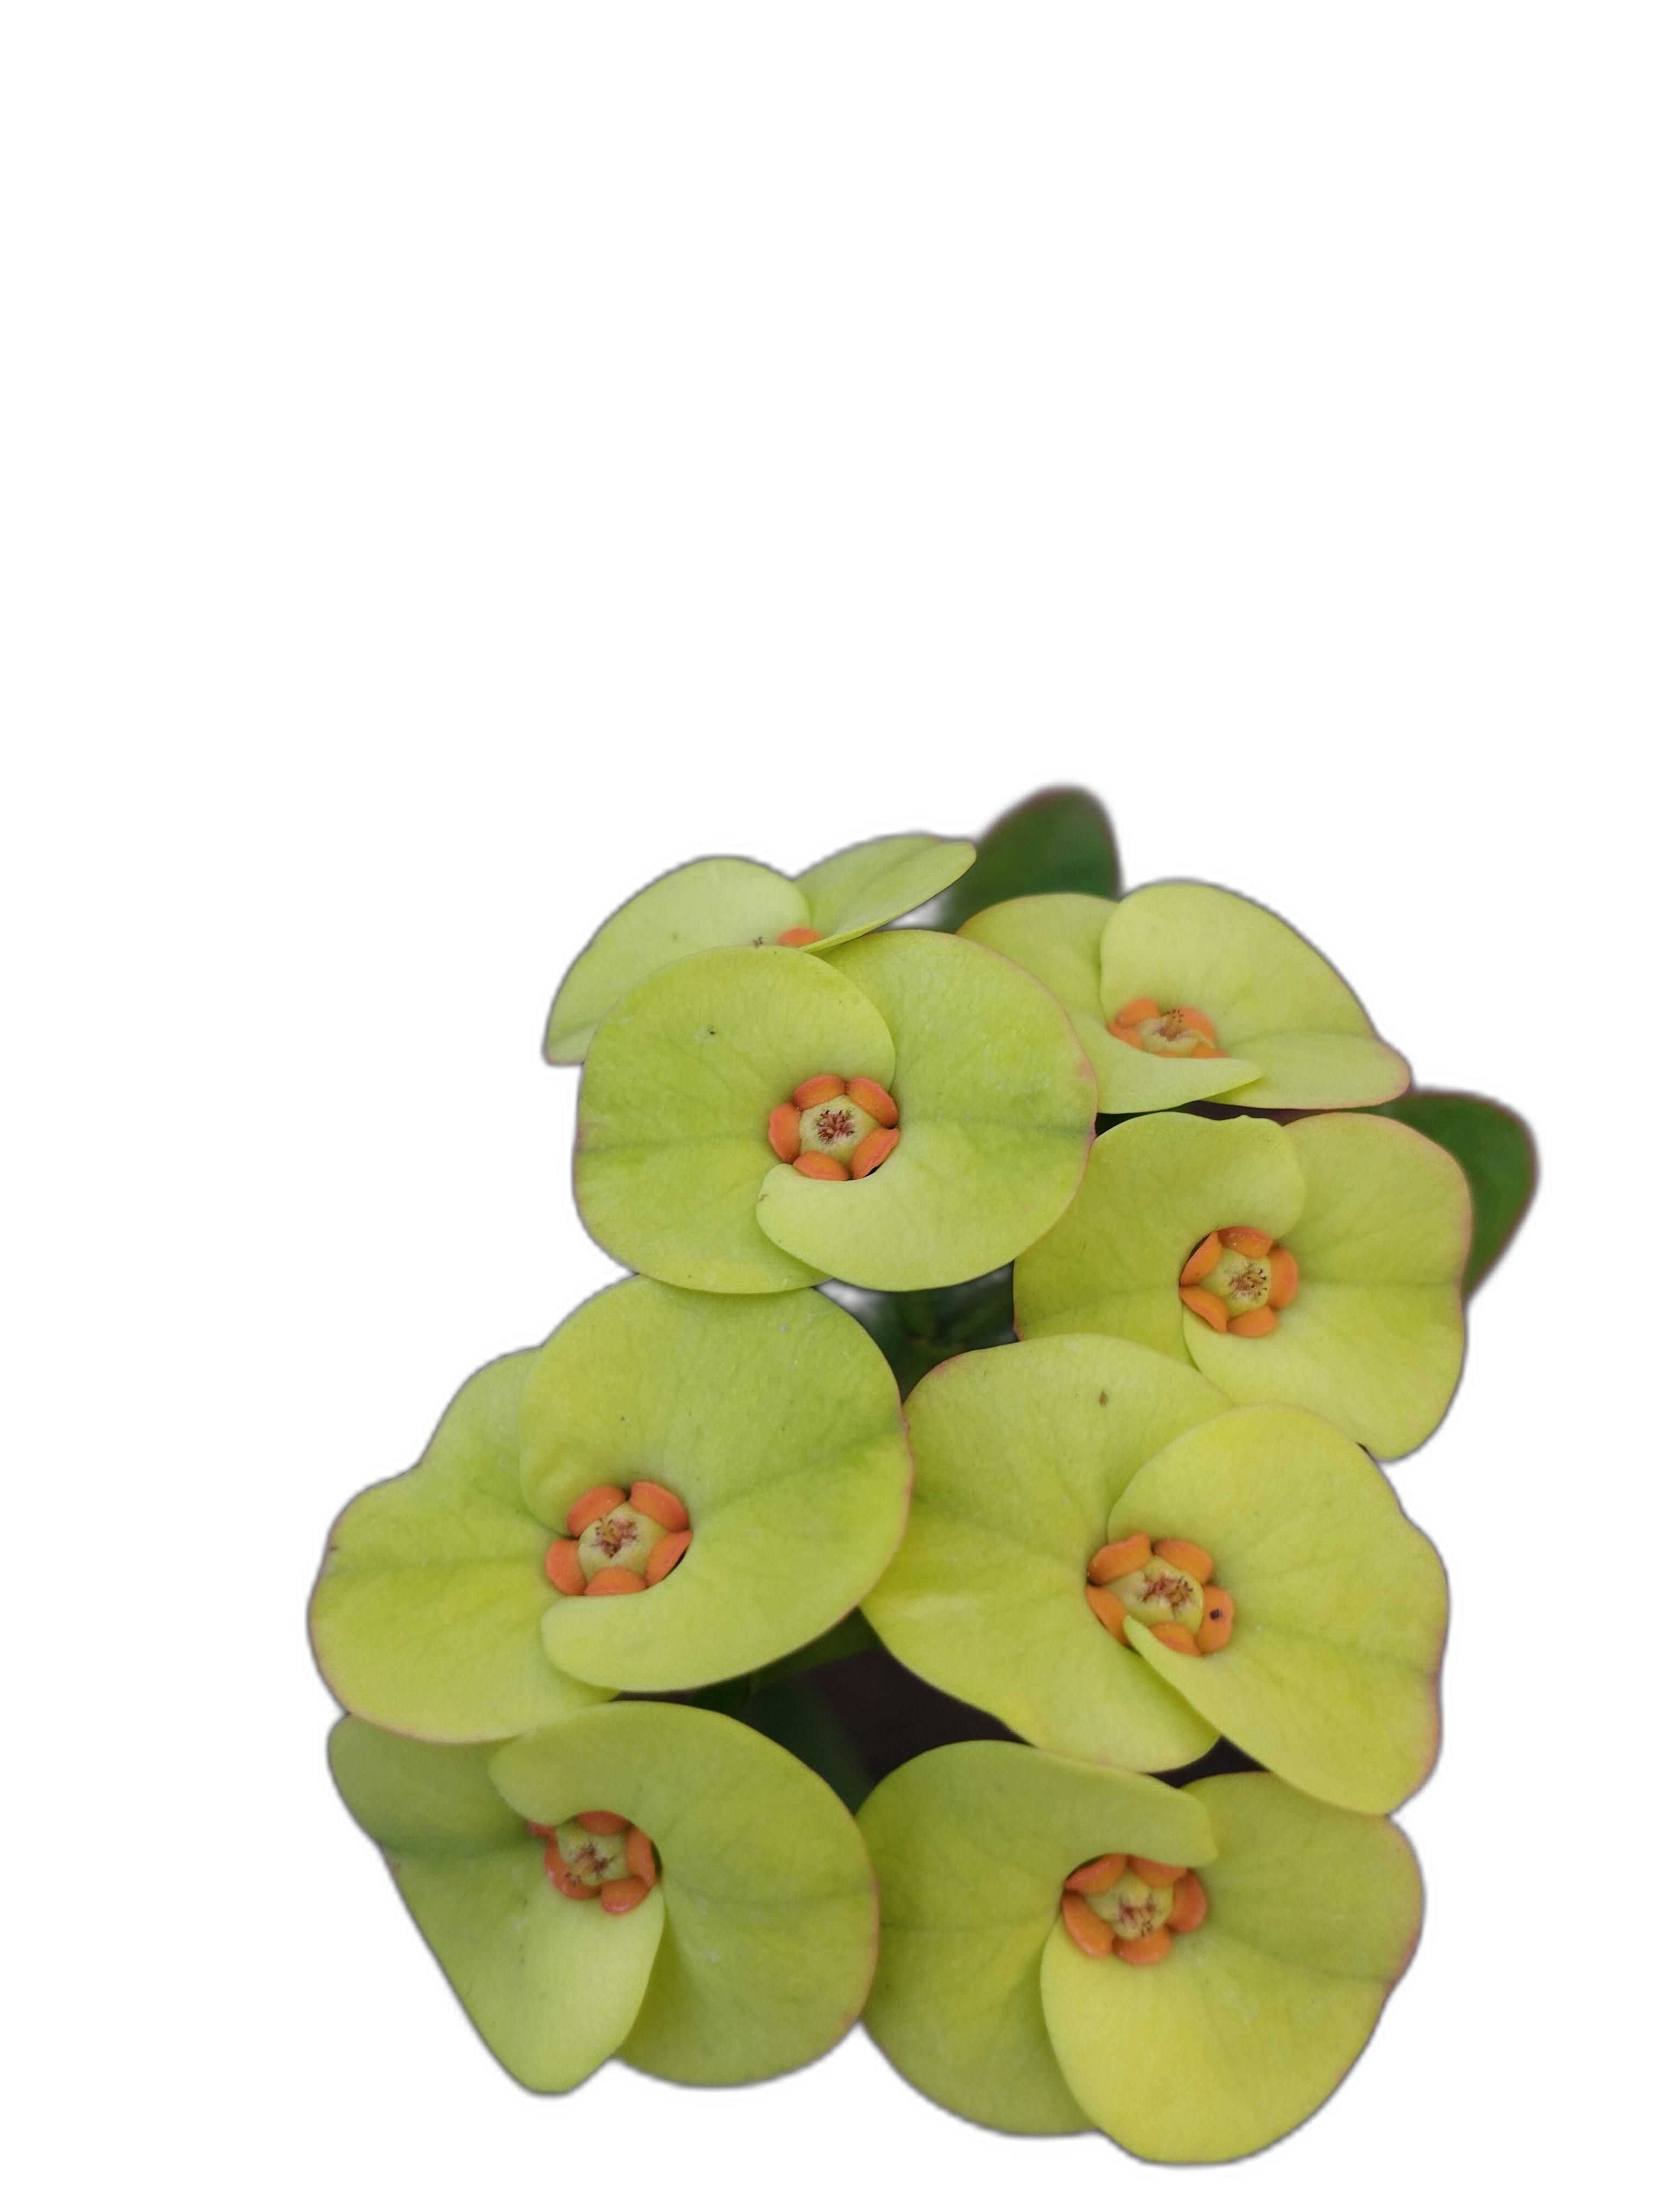
Label: Crown of thorns